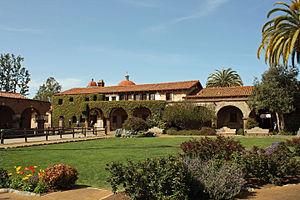
Corridor Nord de la Mission San Juan Capistrano, Californie